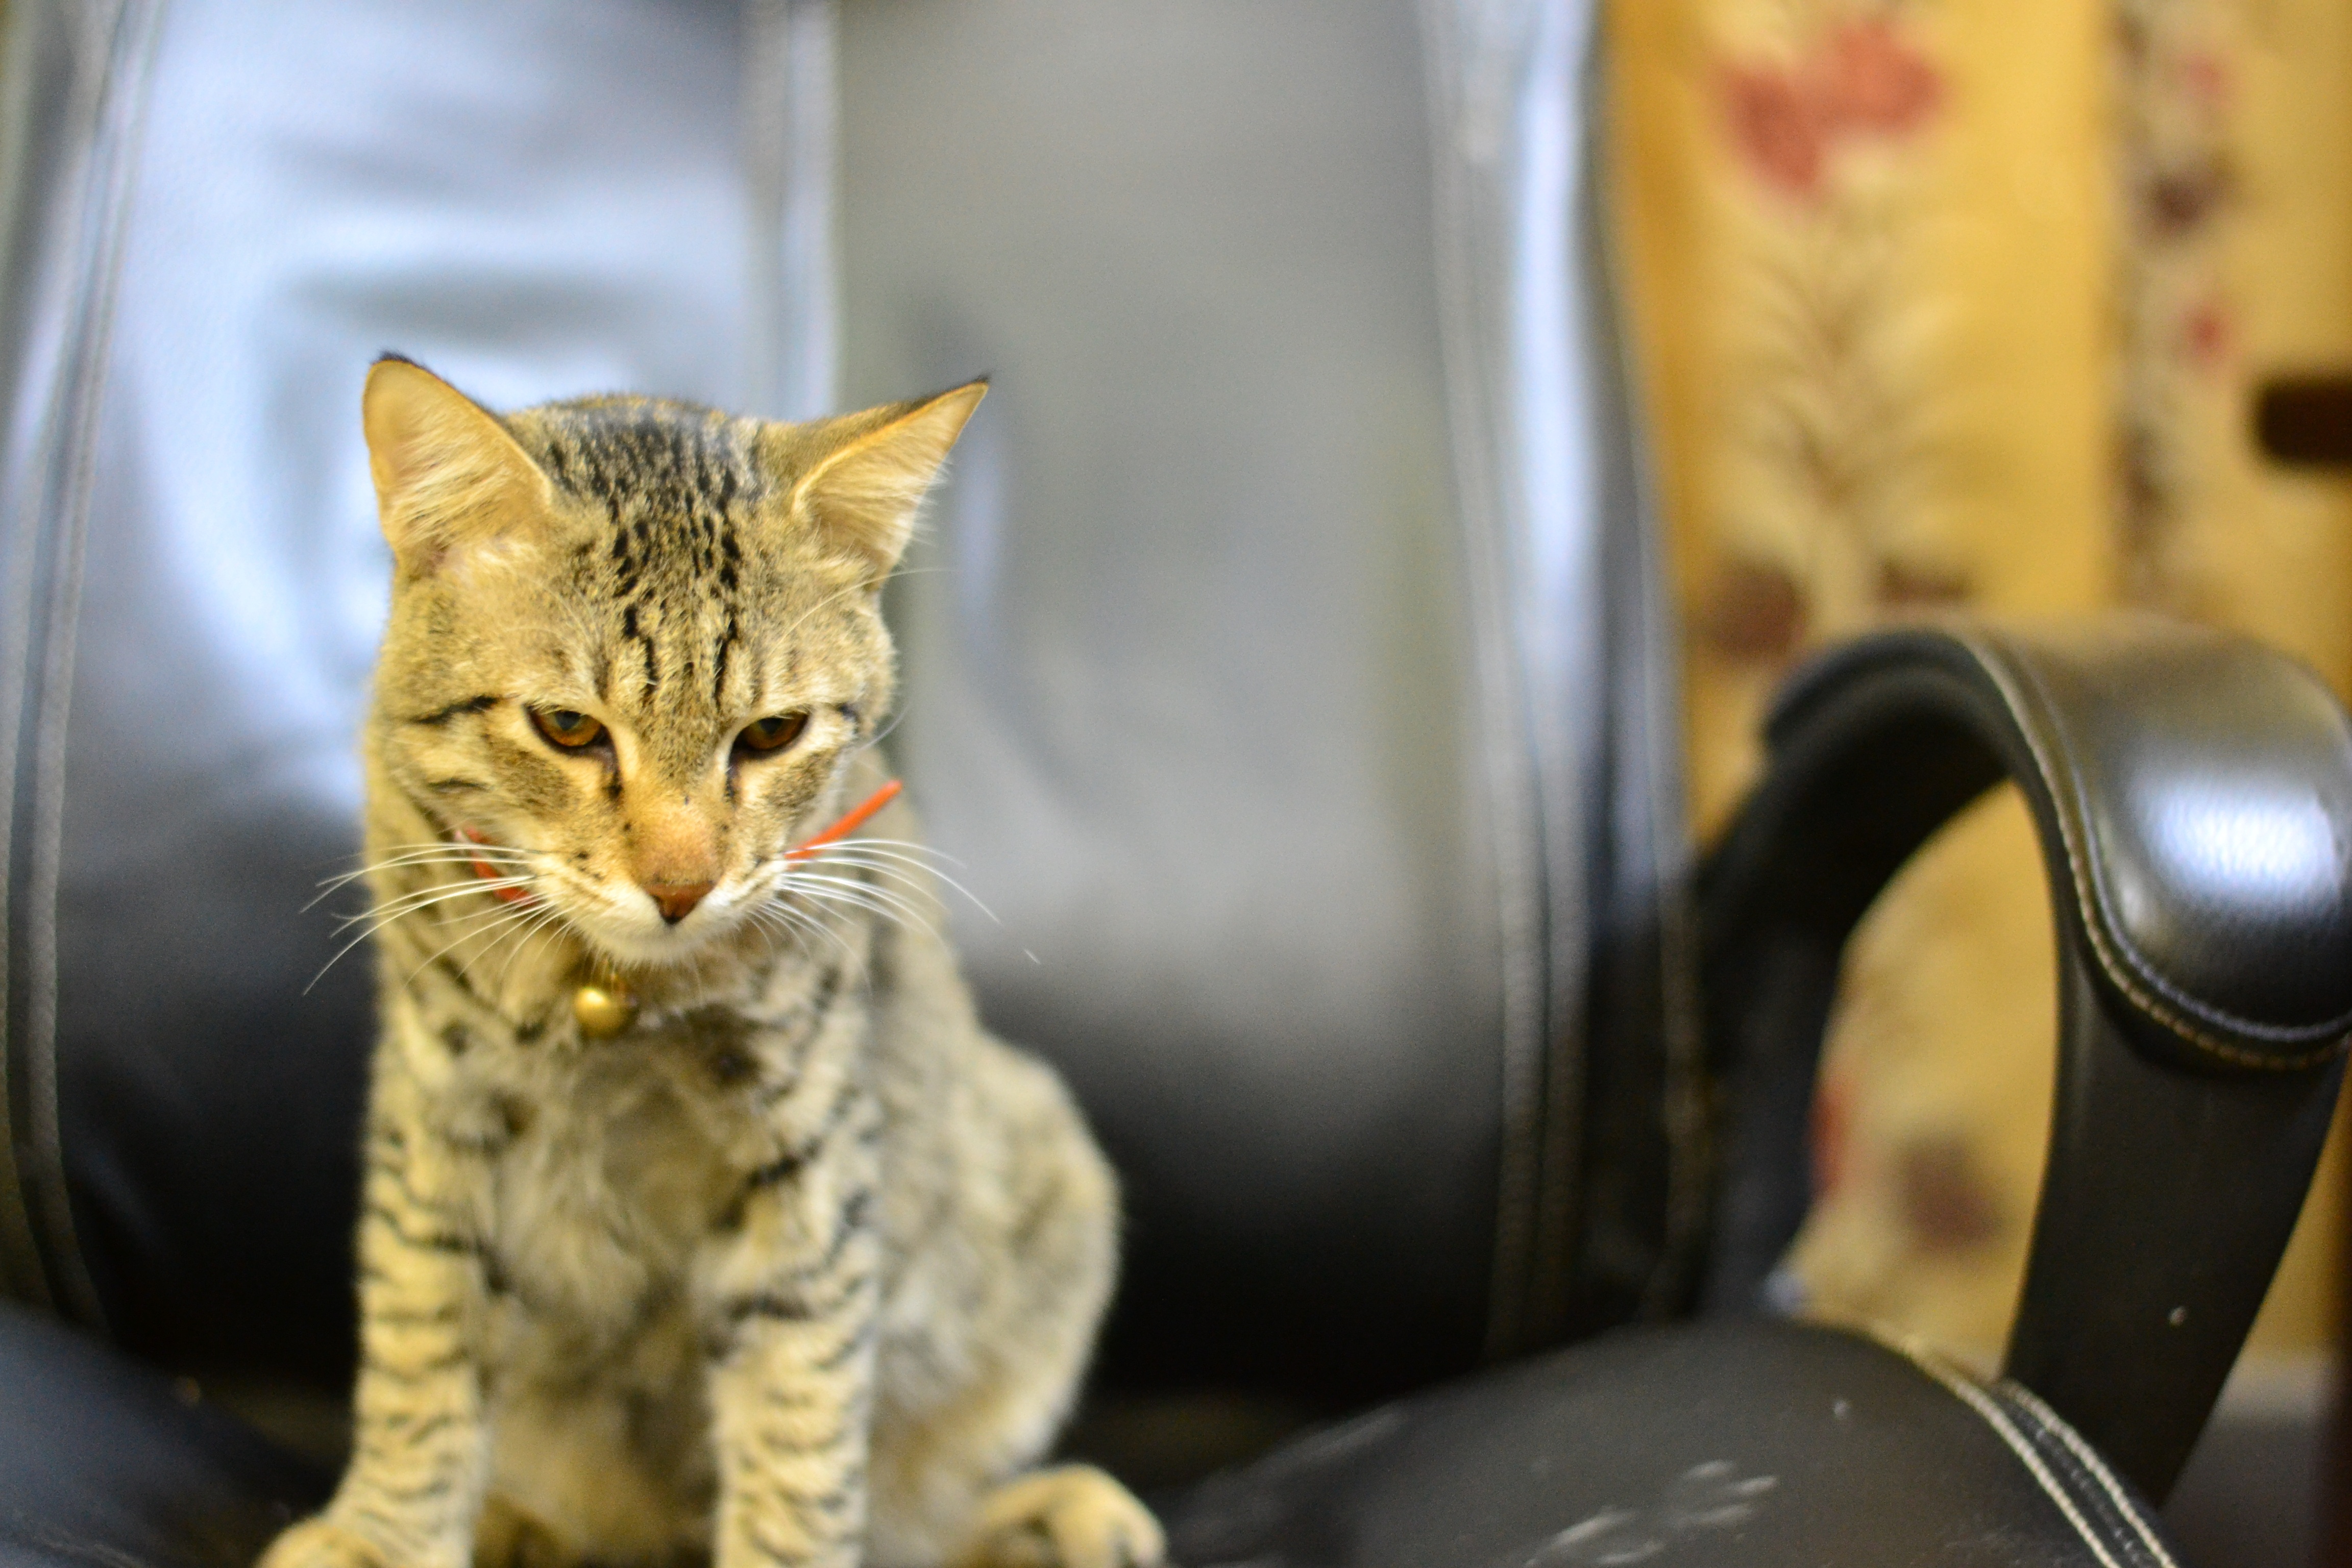
pet, kitten, cat, mammal, whiskers, kitty, vertebrate, domestic, bengal, small to medium sized cats, cat like mammal